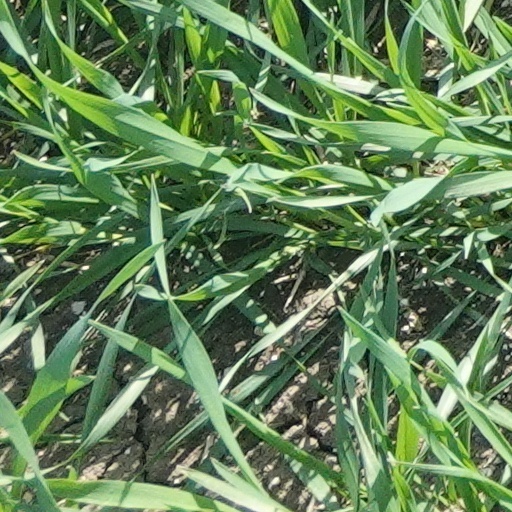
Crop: wheat